Antoine R. Ivins

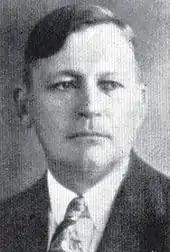
Ivins ca. 1936

From 1921 to 1931 Ivins managed the LDS Church's sugar cane plantation in Laie, Hawaii.